Johann Ernst Gotzkowsky

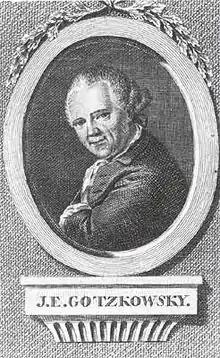

Johann Ernst Gotzkowsky (21 November 1710 – 9 August 1775) was a Prussian merchant with a successful trade in trinkets, silk, taft, porcelain, grain and bills of exchange. Moreover, he acted as a diplomat and important art dealer. His paintings formed the basis and the beginning of the collection in the Hermitage Museum. Gotzkowsky died impoverished and having left behind an autobiography: "Geschichte eines patriotischen Kaufmanns" (1768), which was translated into French and reprinted three times in the 18th century.